Camillo Sitte

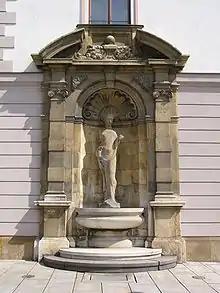
Fountain of Hygieia in Olomouc (in Czech: kašna Hygie), Camillo Sitte (plan) and Karel Lenhart (statue)

In 1889, Sitte published "City Planning According to Artistic Principles" (often translated as "The Art of Building Cities"). Richly illustrated with sketches and neighborhood maps, Sitte drew parallels between the elements of public spaces and those of furnished rooms, and he made a forceful case that the aesthetic experience of urban spaces should be the leading factor of urban planning. At the same time, he was highly critical of the patterns of industrial urbanism in Europe at that time, including the development of many site plans along the Ringstraße in his native Vienna.